World Trade Center station (PATH)

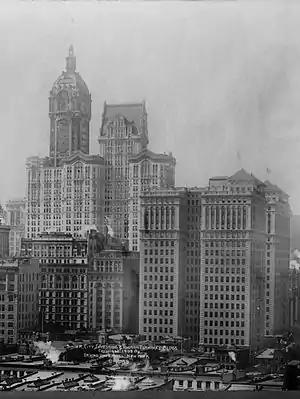
Hudson Terminal (right) and the Singer Building (left) in 1909

Hudson Terminal was built by the Hudson and Manhattan Railroad and opened on July 19, 1909. Hudson Terminal included two 22-story office buildings located above the station on the two blocks between Greenwich, Cortlandt, Church, and Fulton Streets. The terminal was designed with ramps to allow pedestrian traffic to flow in and out of the station quickly and easily. The station was served by two single-track tubes connected by a loop to speed train movements. The loop included five tracks and 3 platforms (2 center island and one side) and was somewhat similar to the arrangement of the first and second World Trade Center stations.